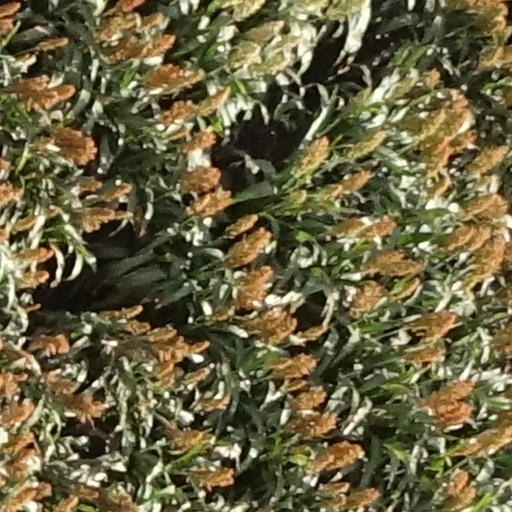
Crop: sorghum